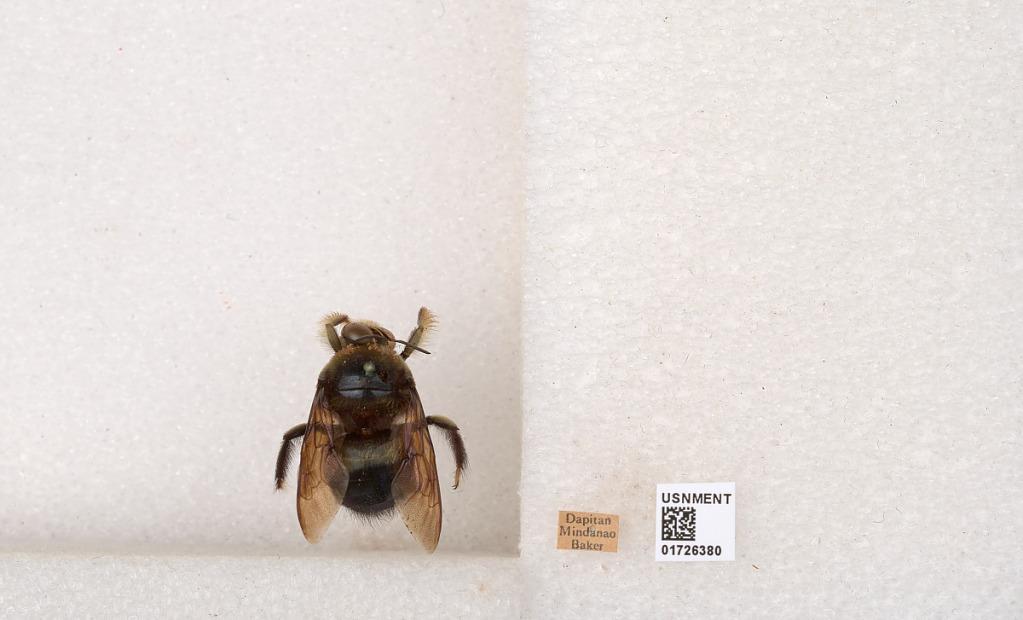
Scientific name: Xylocopa (Zonohirsuta) fuliginata Pérez
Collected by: Baker
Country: Philippines
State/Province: Zamboanga Peninsula
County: Zamboanga del Norte
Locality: Dapitan, Mindanao